Rambhadracharya

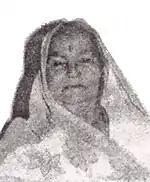
An old photograph of Shachidevi Mishra, mother of Rambhadracharya

Rambhadracharya was born to Rajdev Mishra and Shachidevi Mishra in a Saryupareen Brahmin family of the Vasishtha "Gotra" (lineage of the sage Vasishtha) in Shandikhurd village in the Jaunpur district, Uttar Pradesh, India. He was born on Makara Sankranti day, 14 January 1950. He was named "Giridhar" by his great-aunt, a paternal cousin of his paternal grandfather, Suryabali Mishra. The great-aunt was a devotee of Mirabai, a female saint of the Bhakti era in medieval India, who used the name "Giridhar" to address the god Krishna in her compositions.